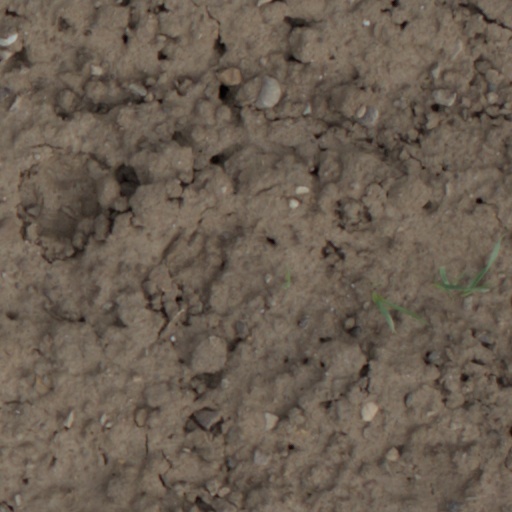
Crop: wheat